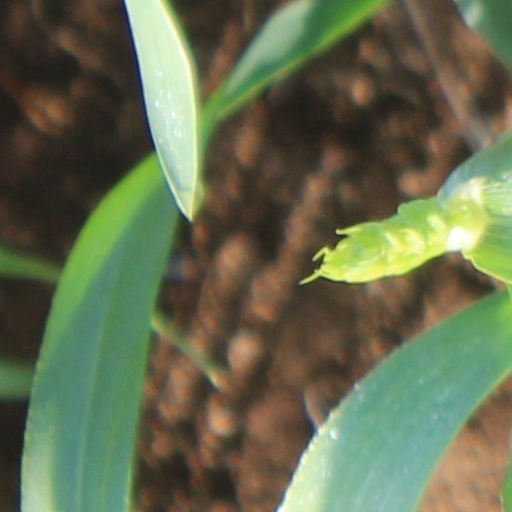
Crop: wheat